This Is Tomas

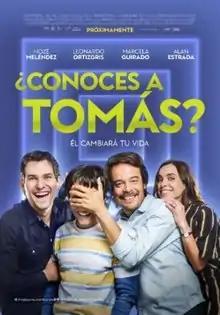

This Is Tomas (Spanish: ¿Conoces a Tomás?) is a 2019 Mexican comedy film directed by María Torres. The film stars Hoze Meléndez, Leonardo Ortizgris, Marcela Guirado, and Alan Estrada.